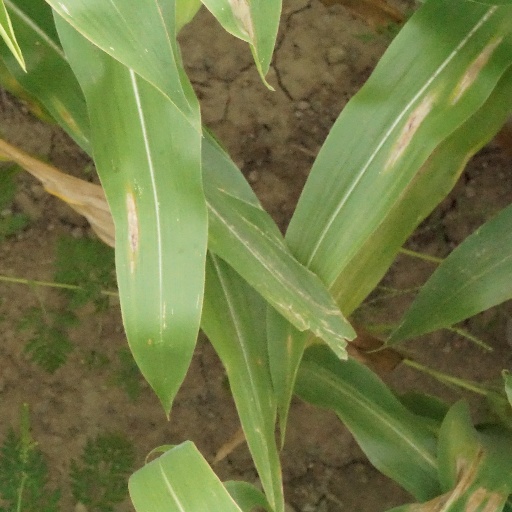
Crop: maize; corn